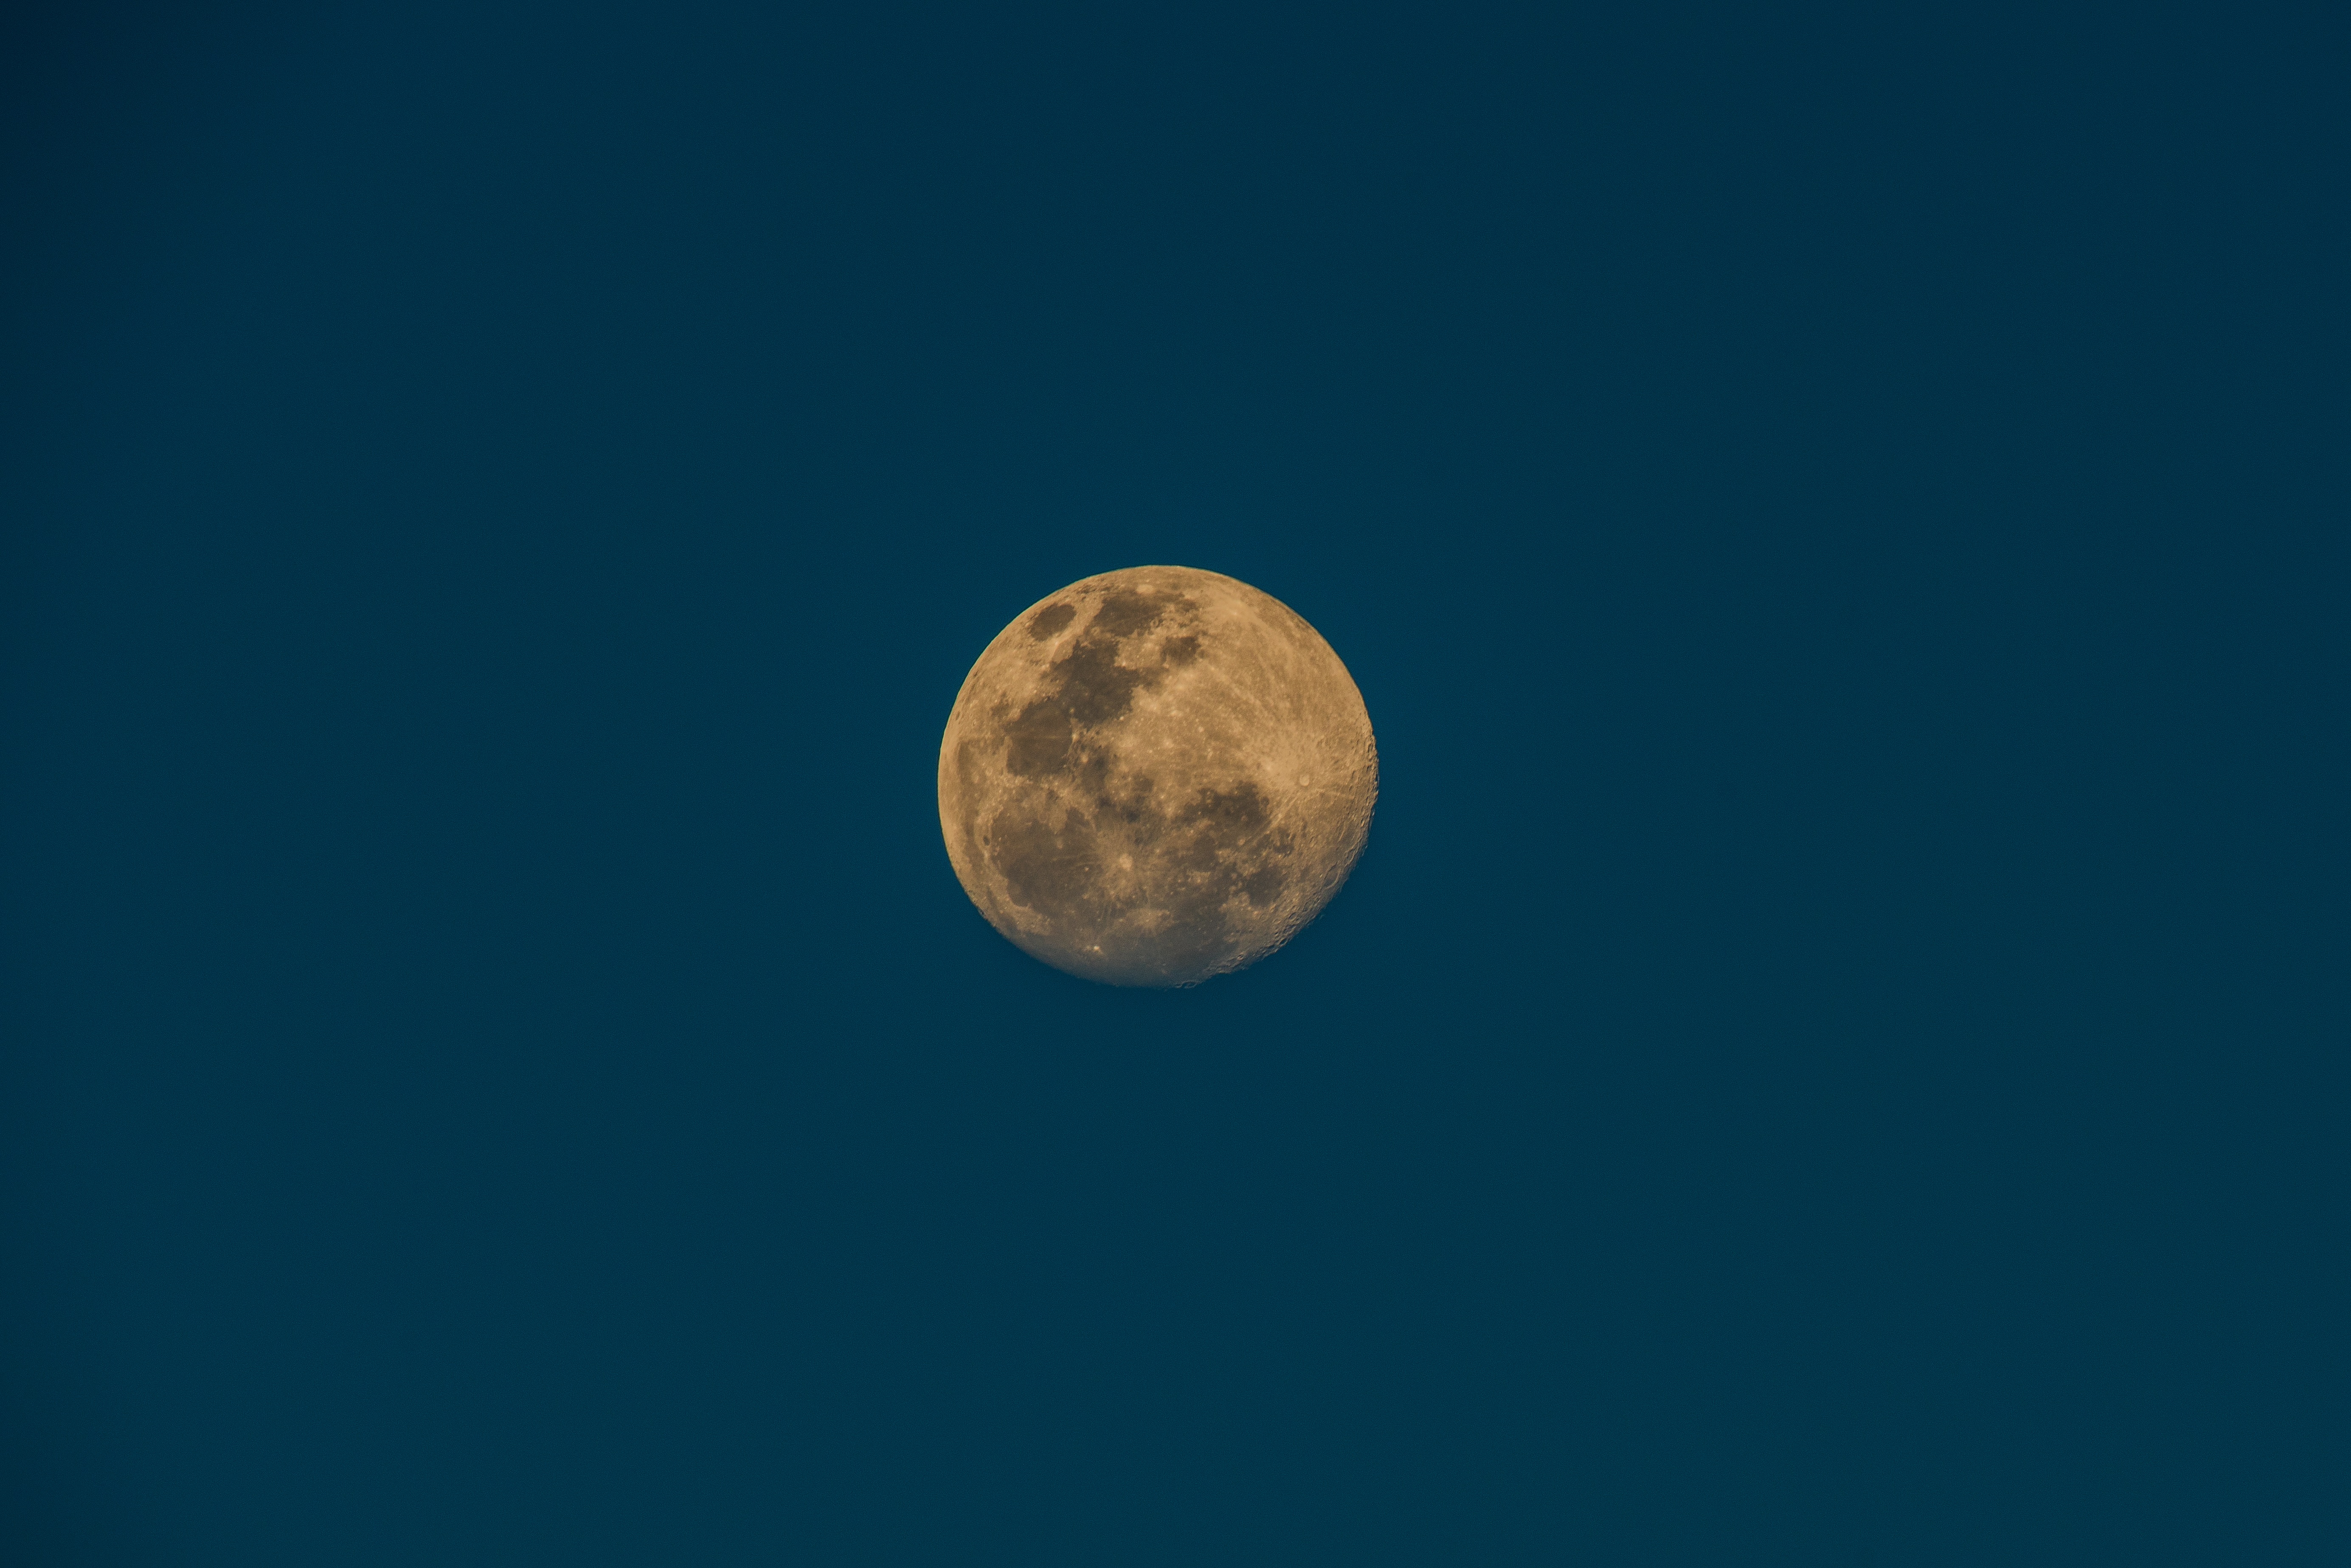
sky, atmosphere, moon, full moon, circle, outer space, earth, planet, astronomical object, atmosphere of earth